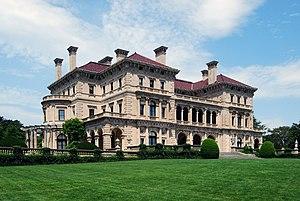
Le goût Rothschild est un style élaboré de décoration intérieure d’origine française, anglaise et allemande né au XIXᵉ siècle lorsque la riche, célèbre et puissante famille Rothschild était à son apogée.
Le style néo-Renaissance est un style architectural du XIXᵉ siècle aux contours flous, inspiré de l'architecture de la Renaissance.